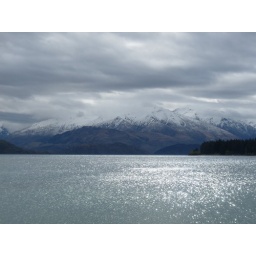
The lake and mountains in Wanaka